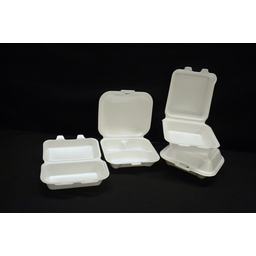
Label: paper